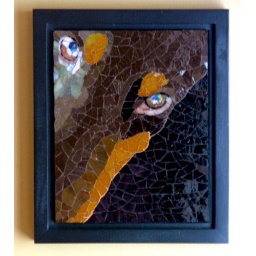
8x10 Stained glass mosaic in floating frame. This is TItus, the red doberman, who I met on Flickr.